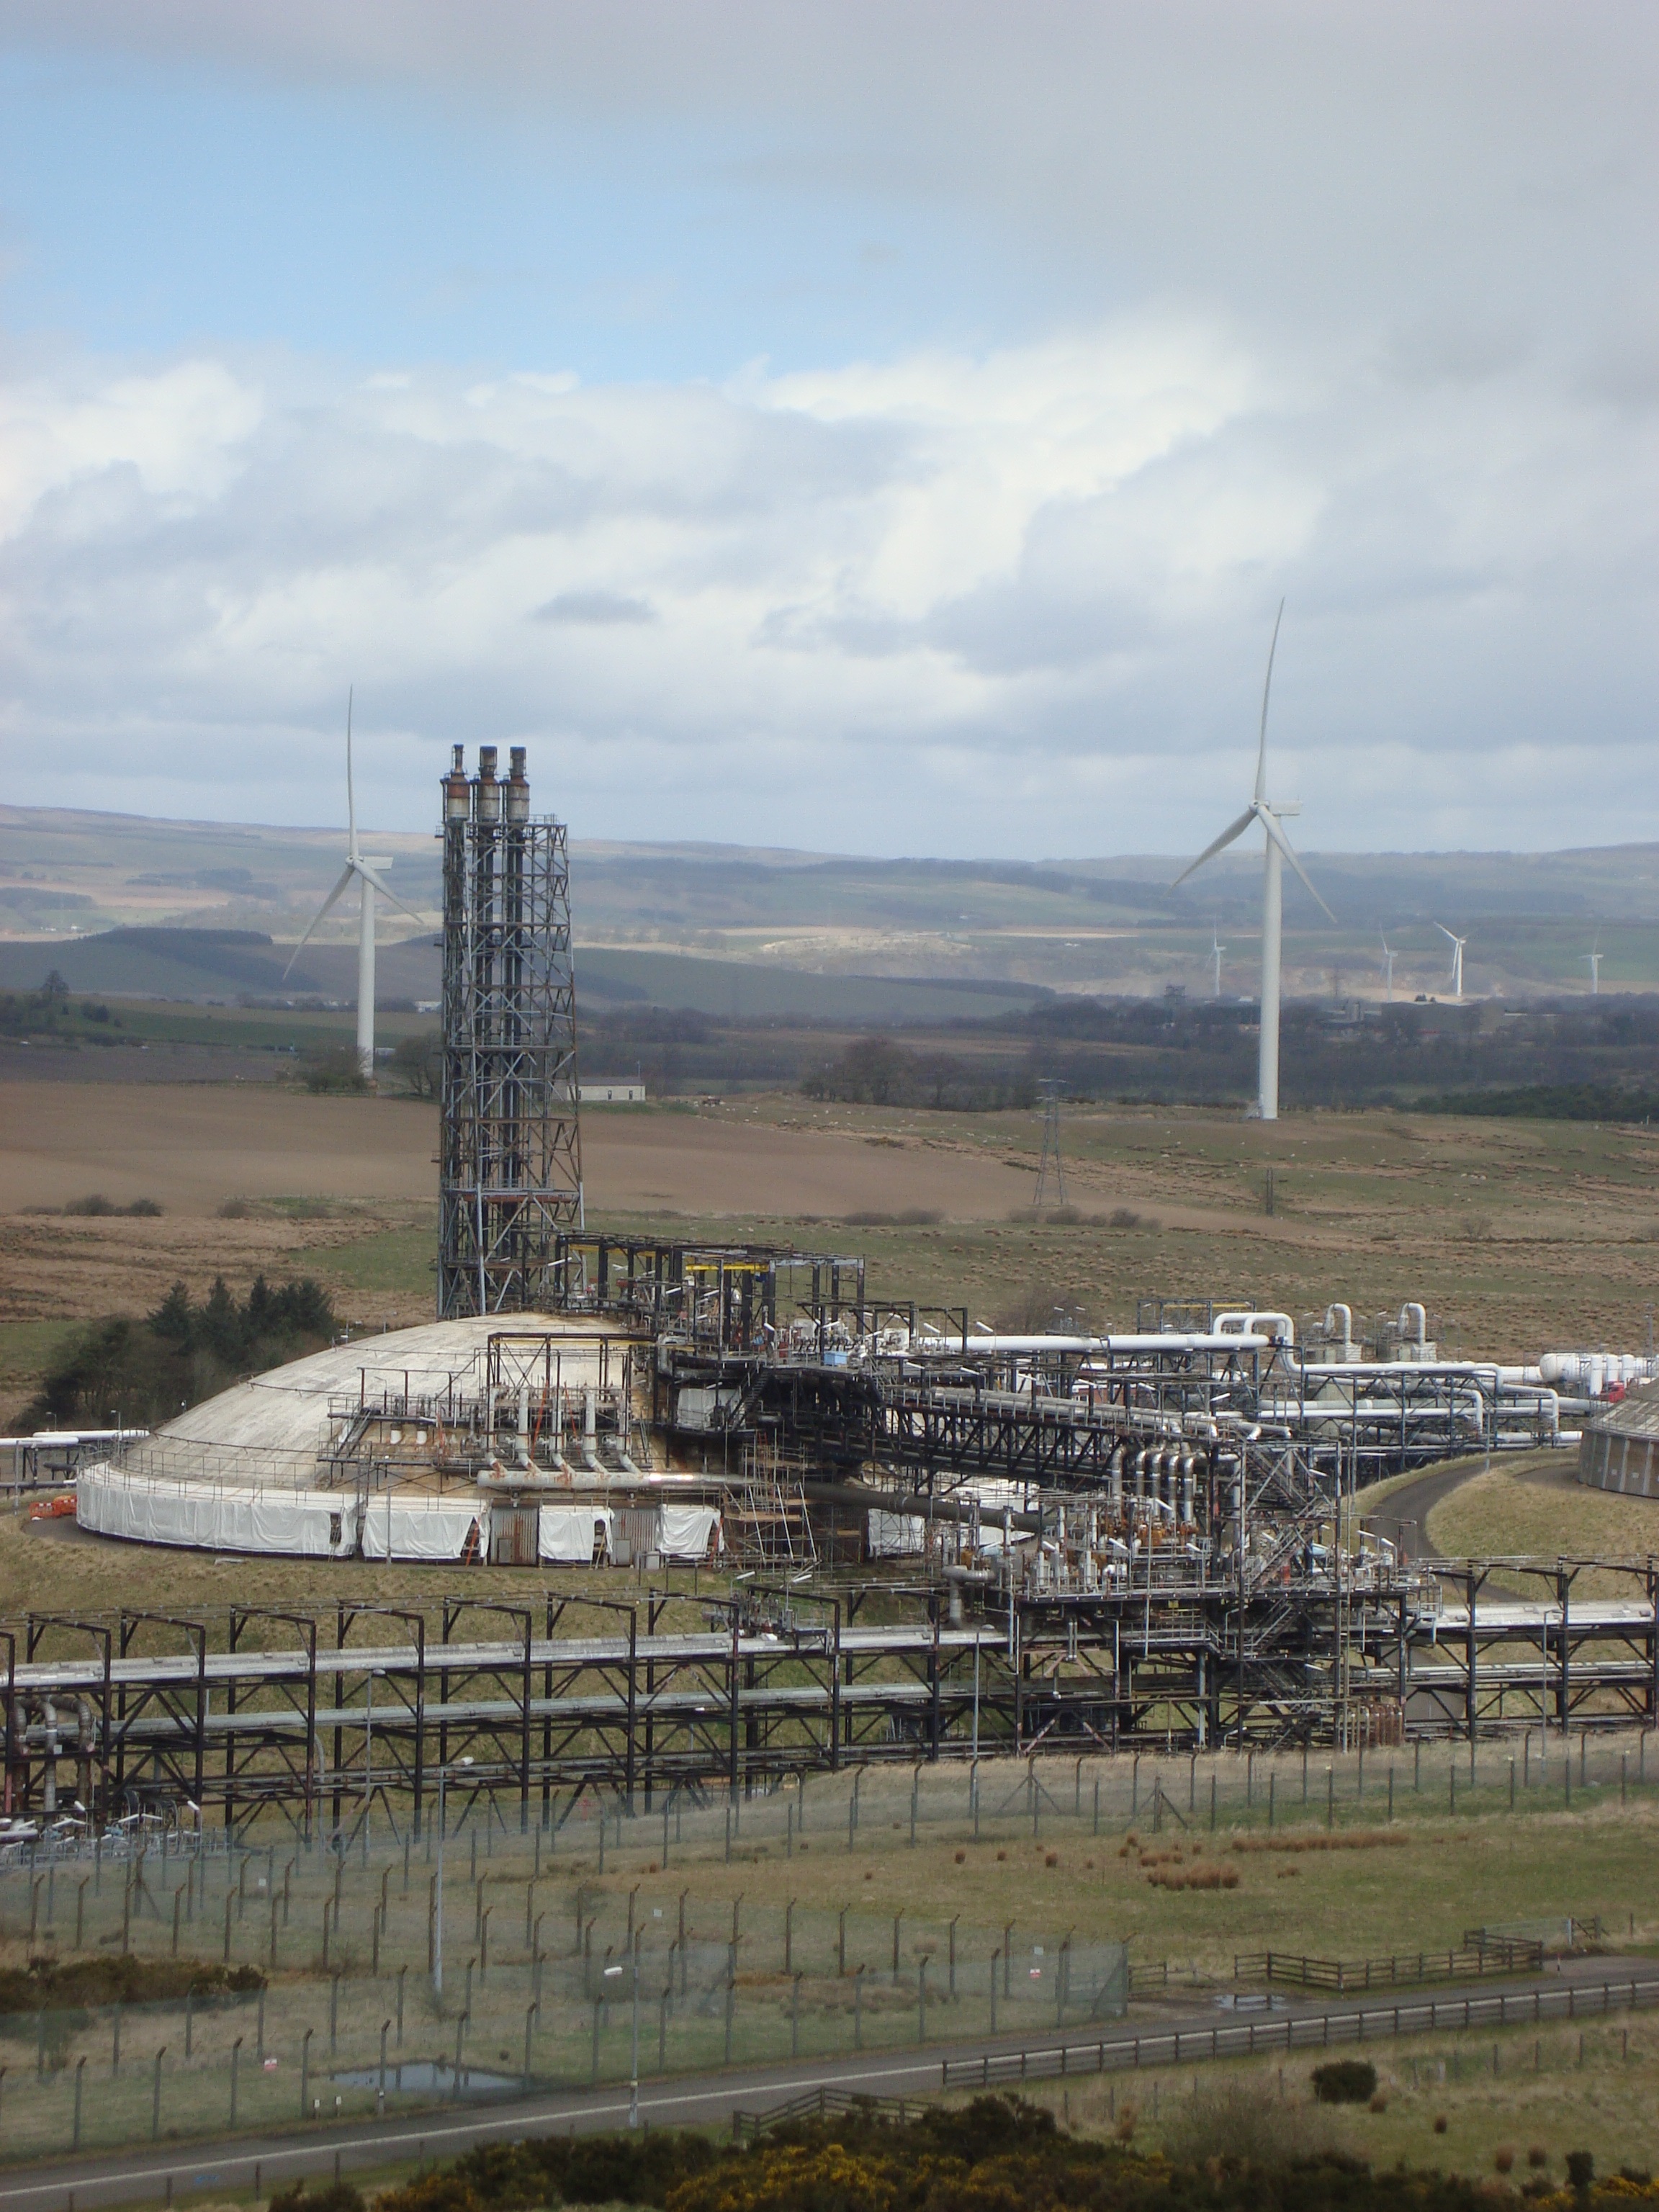
structure, wind, transport, tower, industry, stadium, arena, refinery, aerial photography, power station, chemical plant, atmosphere of earth, sport venue, outdoor structure, petrochemical plant